Downtown Wichita

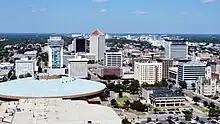
Aerial view of Downtown, looking north (2023)

By the 1960s, sections of downtown had entered a period of decline. To commemorate the centennial of Wichita's founding, the city razed The Forum and in its place built the Century II Performing Arts & Convention Center which opened in 1969. The city government relocated to a new City Hall in 1975. In 1981, the former City Building reopened as the Wichita-Sedgwick County Historical Museum. In 1987, construction finished downtown on the Epic Center office tower, the tallest building in the city and in the state of Kansas.